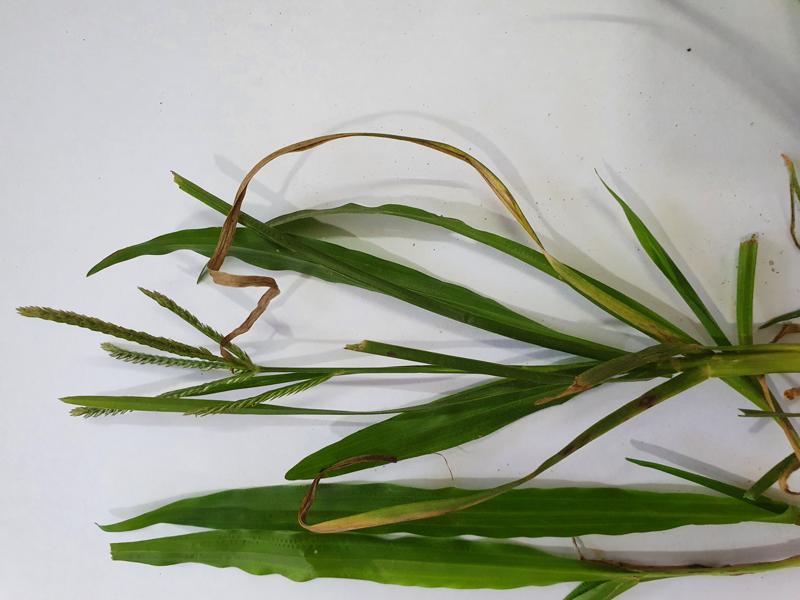
Weed species: Paspalum scrobiculatum